Tornio

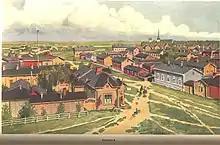
Tornio in 1908

The Lapland trade on which Tornio depended started to decline in the 18th century, and the harbour had to be moved downriver twice as a result of the rising of the land, which made the river too shallow for navigation. However, the greatest blow to the wealth of the town came in the last war between Sweden and Russia in 1808, which saw the Russians capture and annex Finland. The border was drawn through the deepest channel of the Muonio and Tornio rivers, splitting Lapland into two parts, with deleterious effects on trade. Tornio ended up on the Russian side of the border by special request of the Russian czar. The Swedes developed the village of Haaparanta (present day Haparanda) on their side of the border, to balance the loss of Tornio, and Tornio became unilingually Finnish.